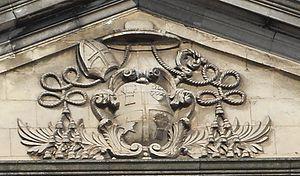
Écu sur le fronton de l'fr:Abbaye de Beaurepart (Grand Séminaire de Liège/Espace Prémontrés) qui fait face au 'Plongeur'. Il s'agit de celui de fr:Louis-Joseph Kerkhofs[1]'[2], il date de 1932.
Louis-Joseph Kerkhofs né Lodewijk Jozef Kerkhofs né à Val-Meer le 15 février 1878 et décédé à Liège le 31 décembre 1962, fut le 88ᵉ évêque de Liège de 1927 à 1961.